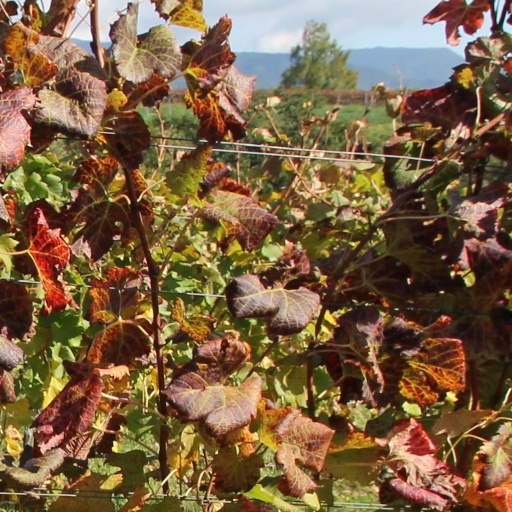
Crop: grape